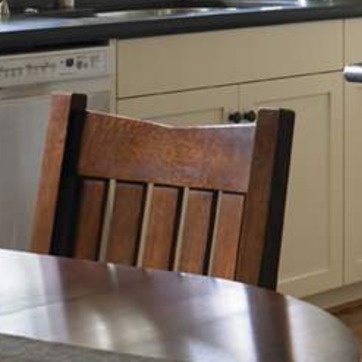
Material: wood